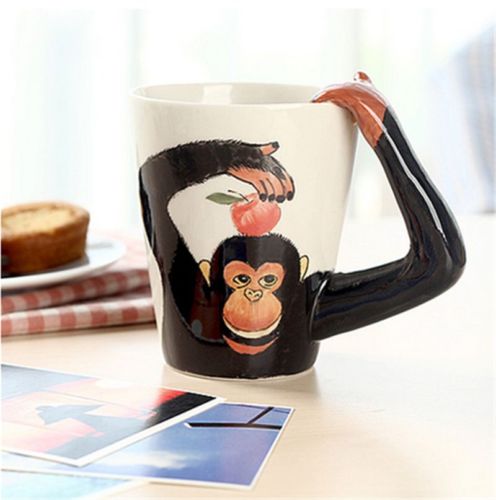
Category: mug